The Arrangement (2010 TV series)

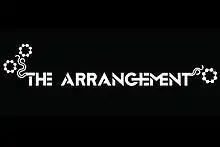
Title card

The Arrangement is an American competitive reality television series featuring ten floral arrangers. The contestants face challenges in each episode to win the title of "America's Best Floral Designer" and win a prize package of a Smart Fortwo Passion Coupe and $25,000. The series began airing on Logo on October 4, 2010. Gigi Levangie Grazer and celebrity floral arranger Eric Buterbaugh host and serve as judges.